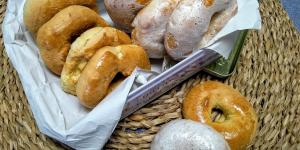
rosquillas de san isidro